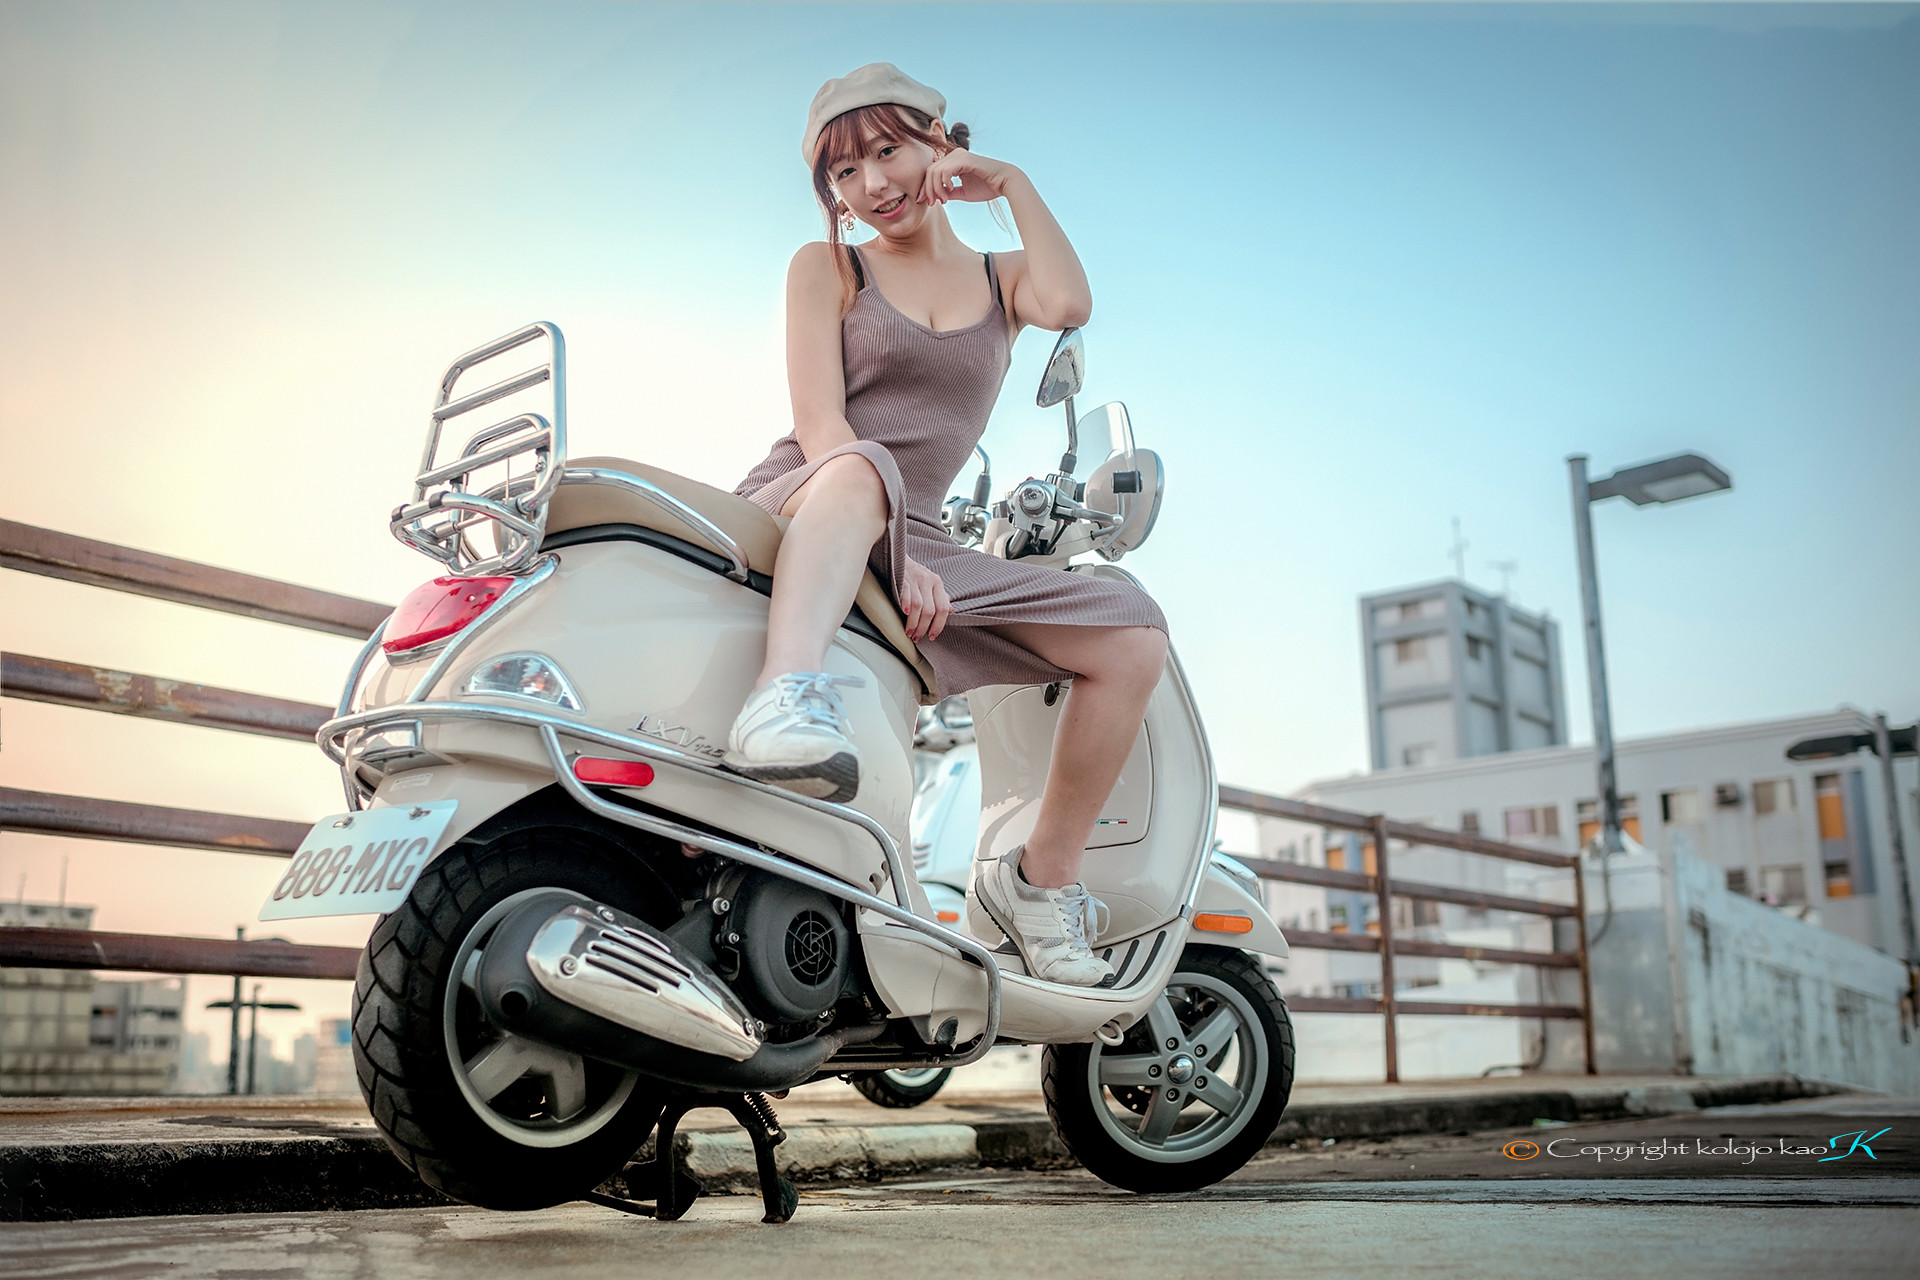
tire, wheel, sky, vehicle, automotive lighting, automotive tire, helmet, leg, motor vehicle, motorcycle, flash photography, automotive design, rolling, motorcycling, alloy wheel, headlamp, rim, fender, Luggage and bags, automotive exterior, automotive wheel system, landscape, street fashion, personal protective equipment, human leg, auto part, road, scooter, moped, motorcycle accessories, recreation, motorcycle helmet, sitting, fun, classic, bag, spoke, sand, aeolian landform, street, tourism, vespa, vacation